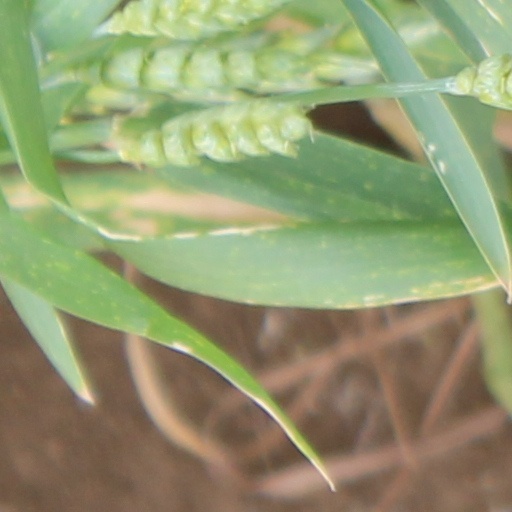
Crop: wheat